Berthe Morisot

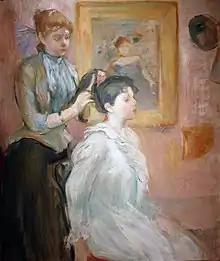
"La Coiffure", 1894

This limited selection is based in part on the book "Berthe Morisot" by Charles F. Stuckey, William P. Scott and Susan G. Lindsay, which is in turn drawn from the 1961 catalogue by Marie-Louise Bataille, Denis Rouart, and Georges Wildenstein. There are variations between the dates of execution, first showing and purchase. Titles may vary between sources.